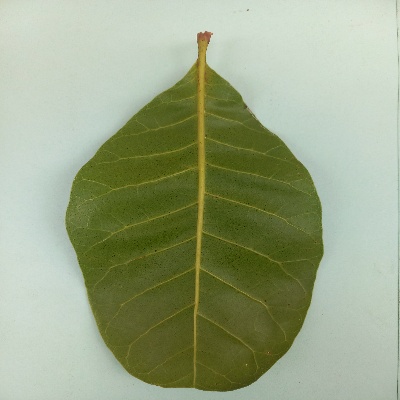
Crop: Cashew
Condition: healthy